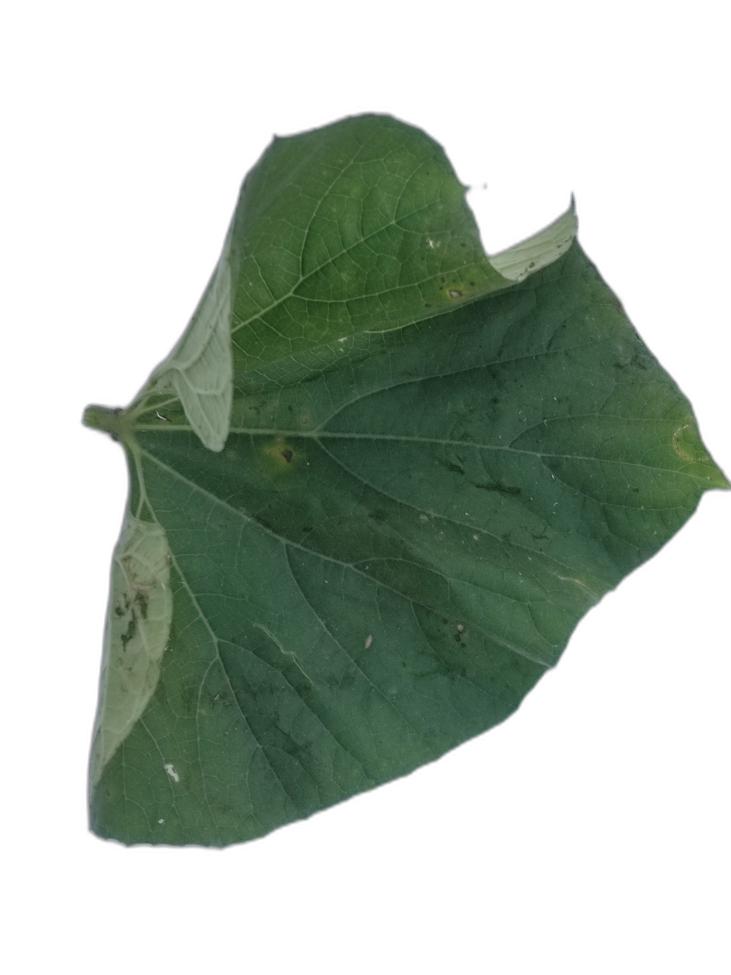
Crop: Bottle Gourd
Label: Early_Alternaria_Leaf_Blight